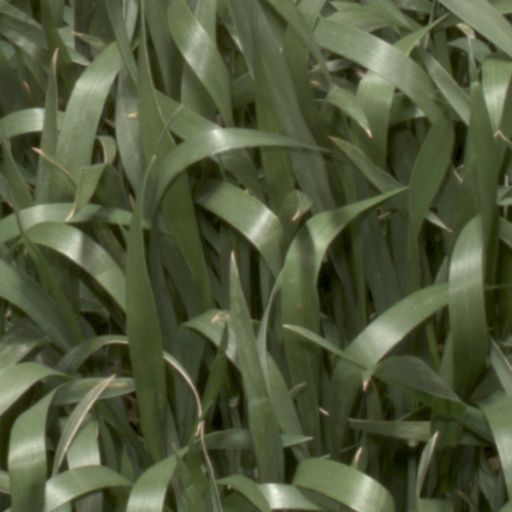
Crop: wheat